Phoenix (Romanian band)

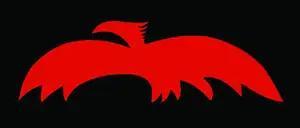
The band's official logo (since 1994) depicting the mythological bird Phoenix was created by Nicolae Covaci.

In 1990, Phoenix made a modest comeback to Romania. Although they were expected to sing their first song in their hometown Timișoara, the city that sparked the Romanian Revolution of 1989 that eventually led to the downfall of the Communist regime, their first "post-1989" concert took place in Bucharest, the capital of Romania. Internal conflicts, especially between Covaci and Baniciu, were making headlines in the media.